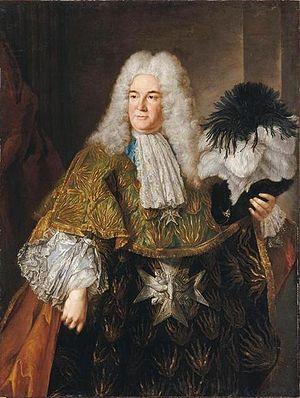
Le château de Thugny-Trugny est un château situé à Thugny-Trugny, en France. Devenu la propriété d'une des premières fortunes de France, Antoine Crozat, le lieu fut particulièrement fastueux pendant le Siècle des Lumières.